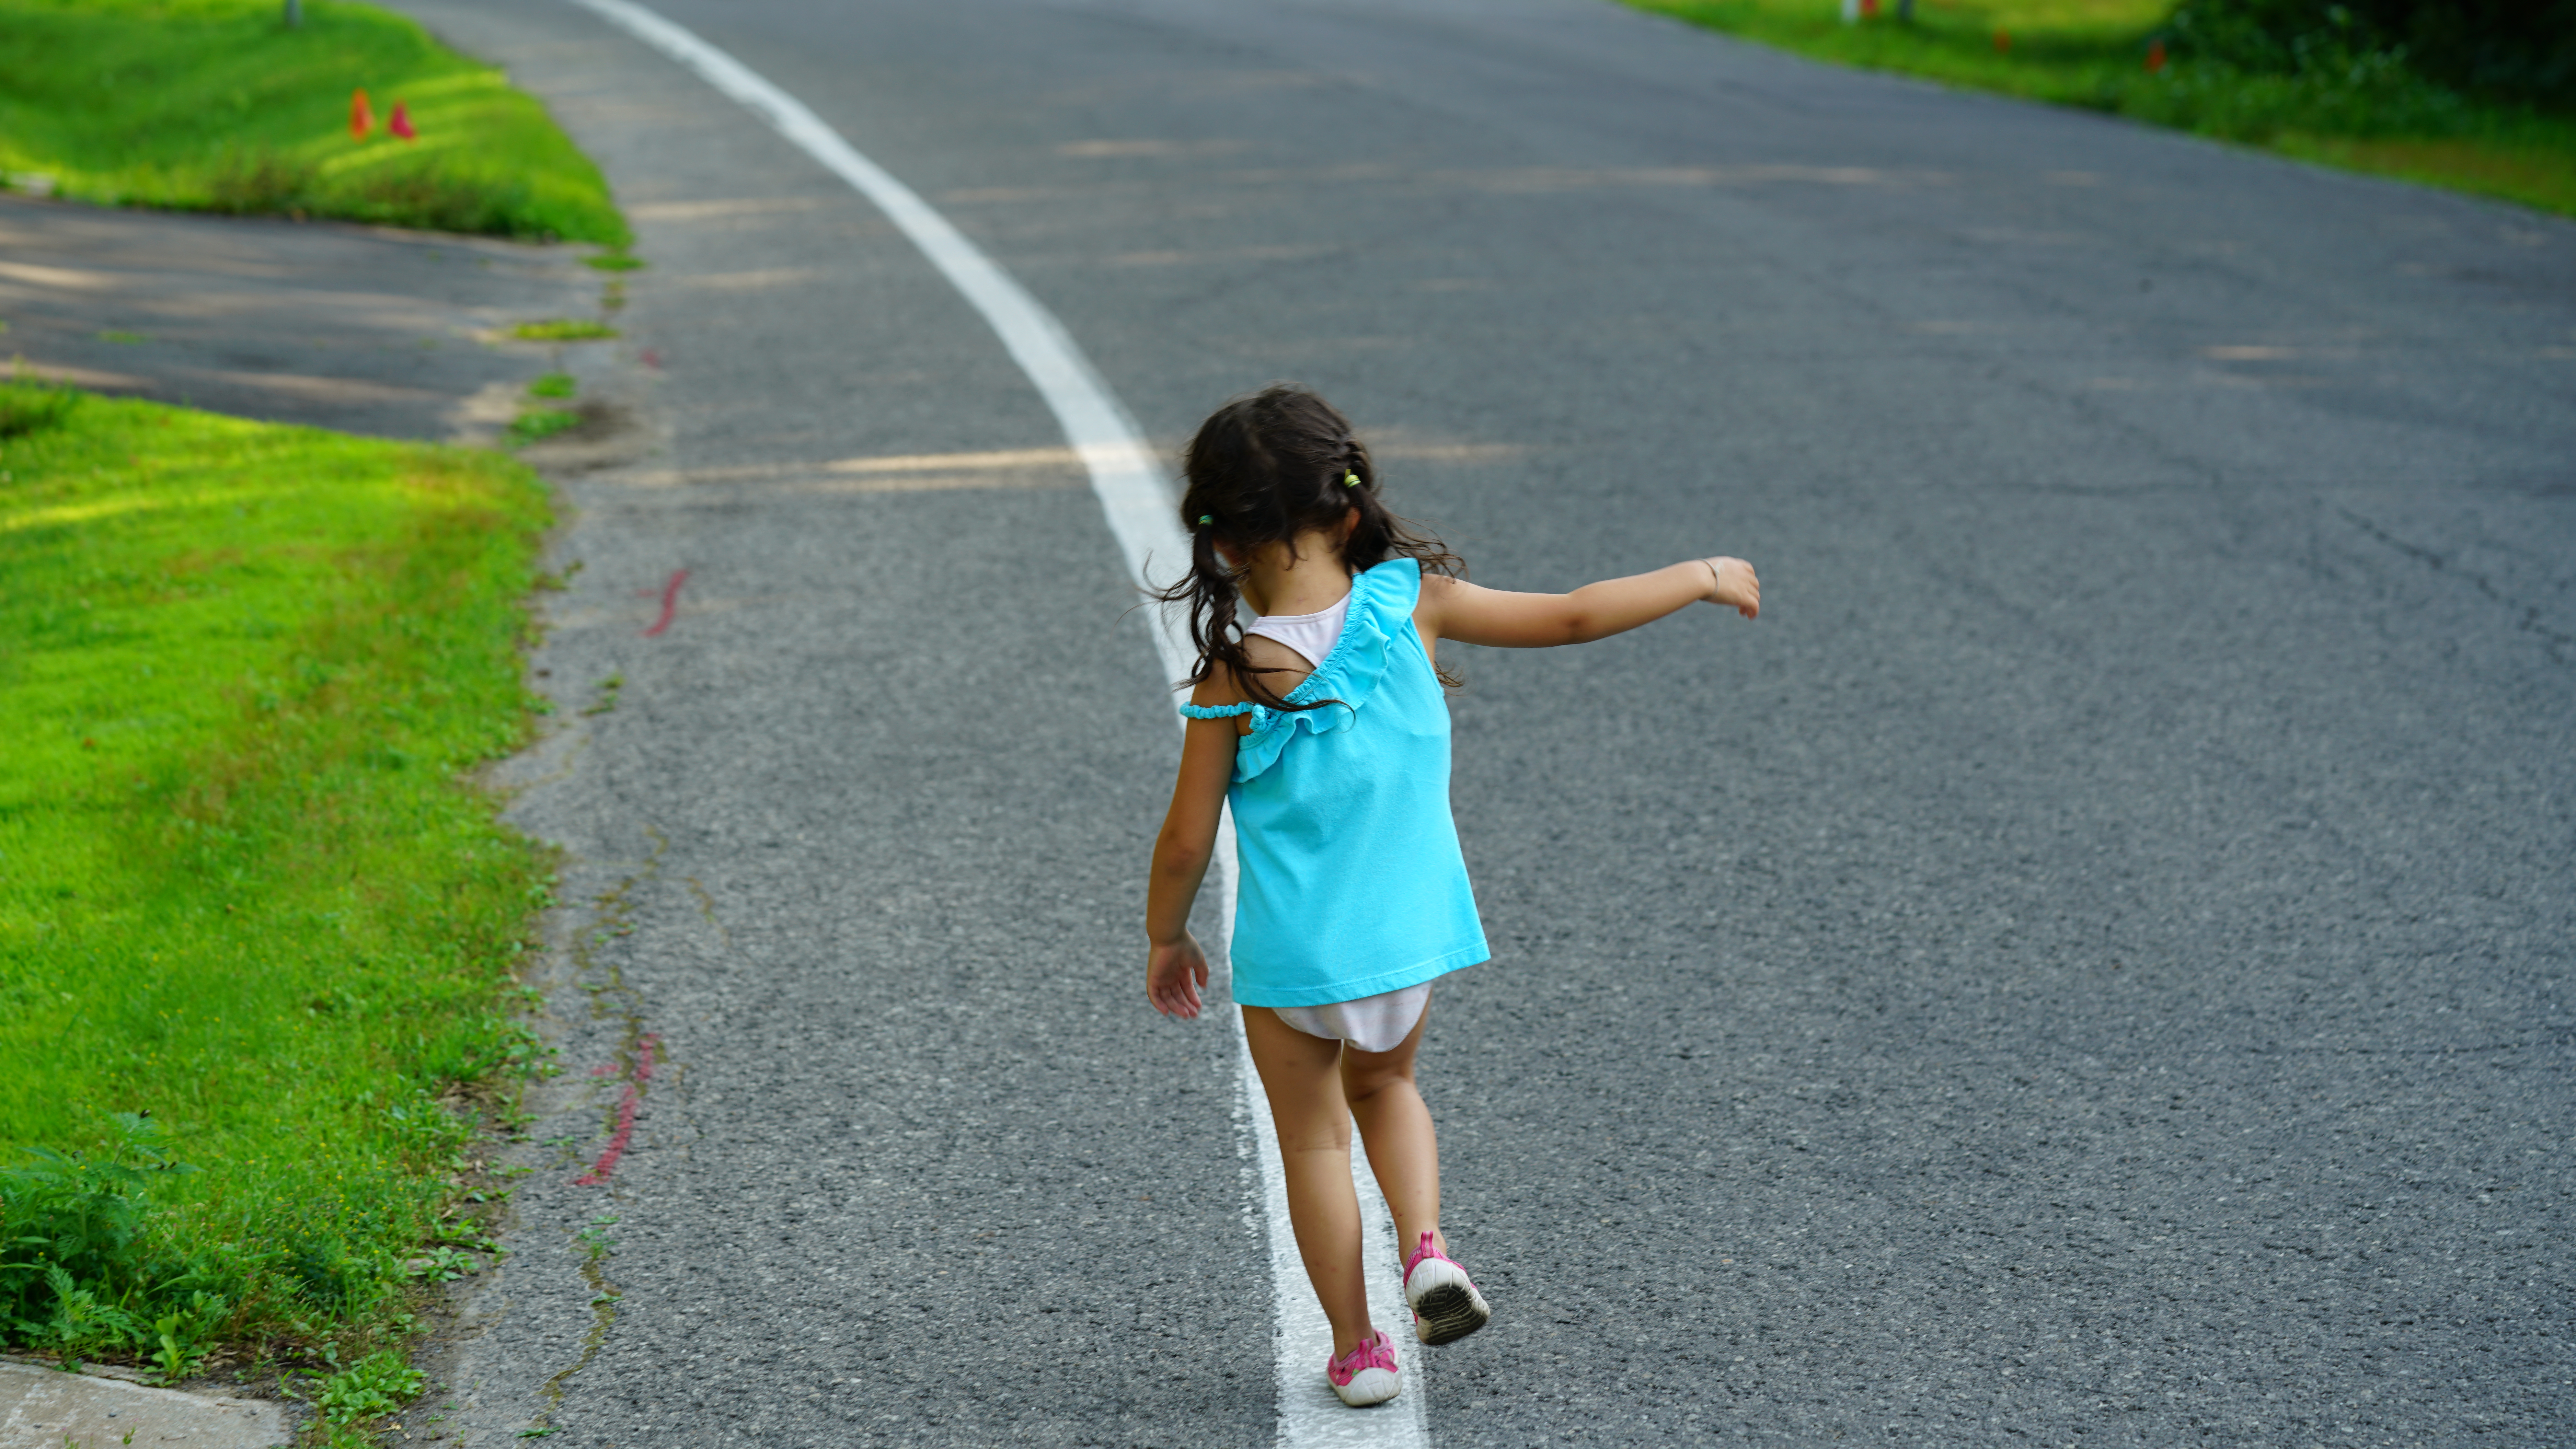
infant, kid, play, line, road, street, walking, asphalt, summer, child